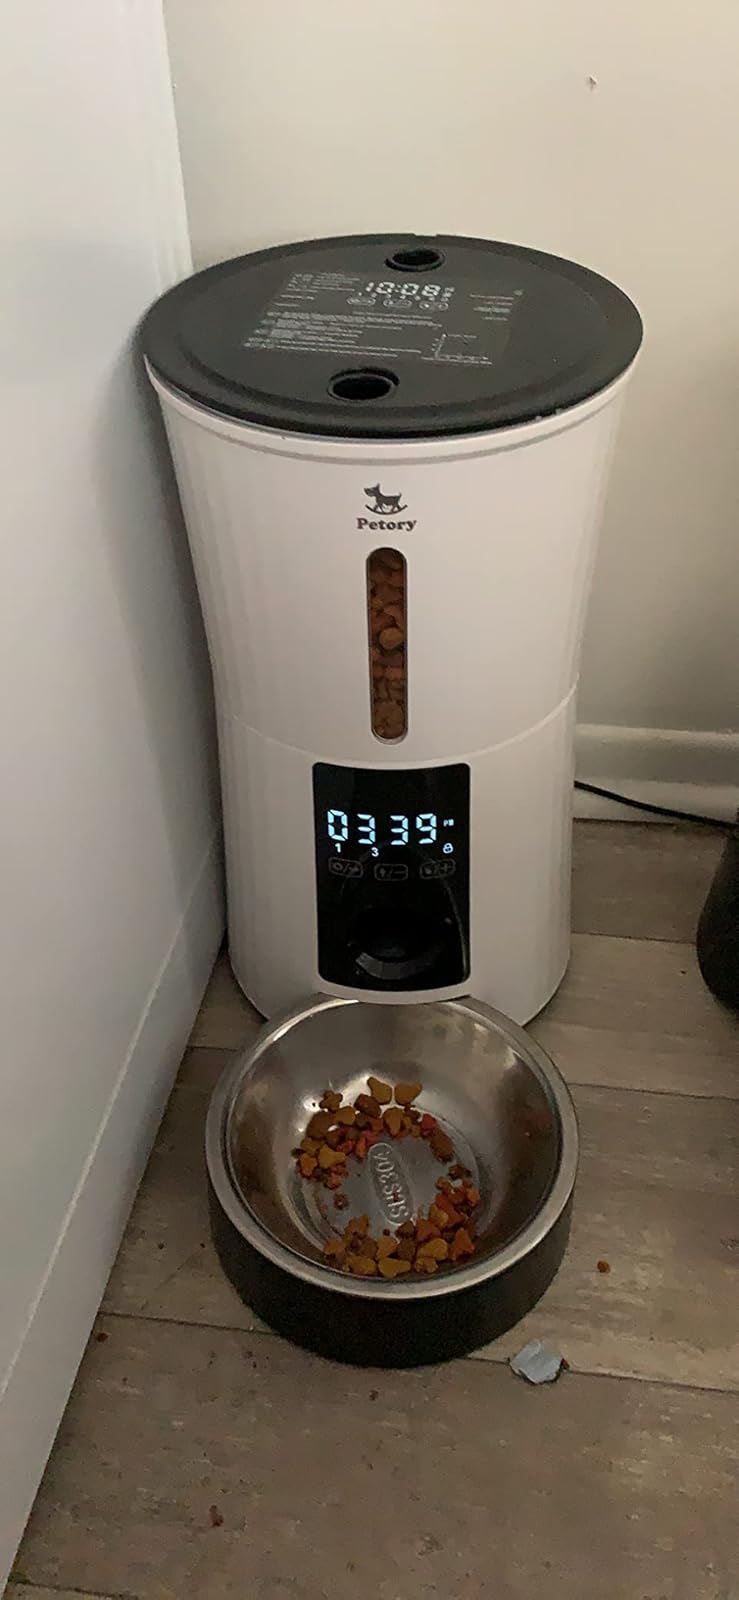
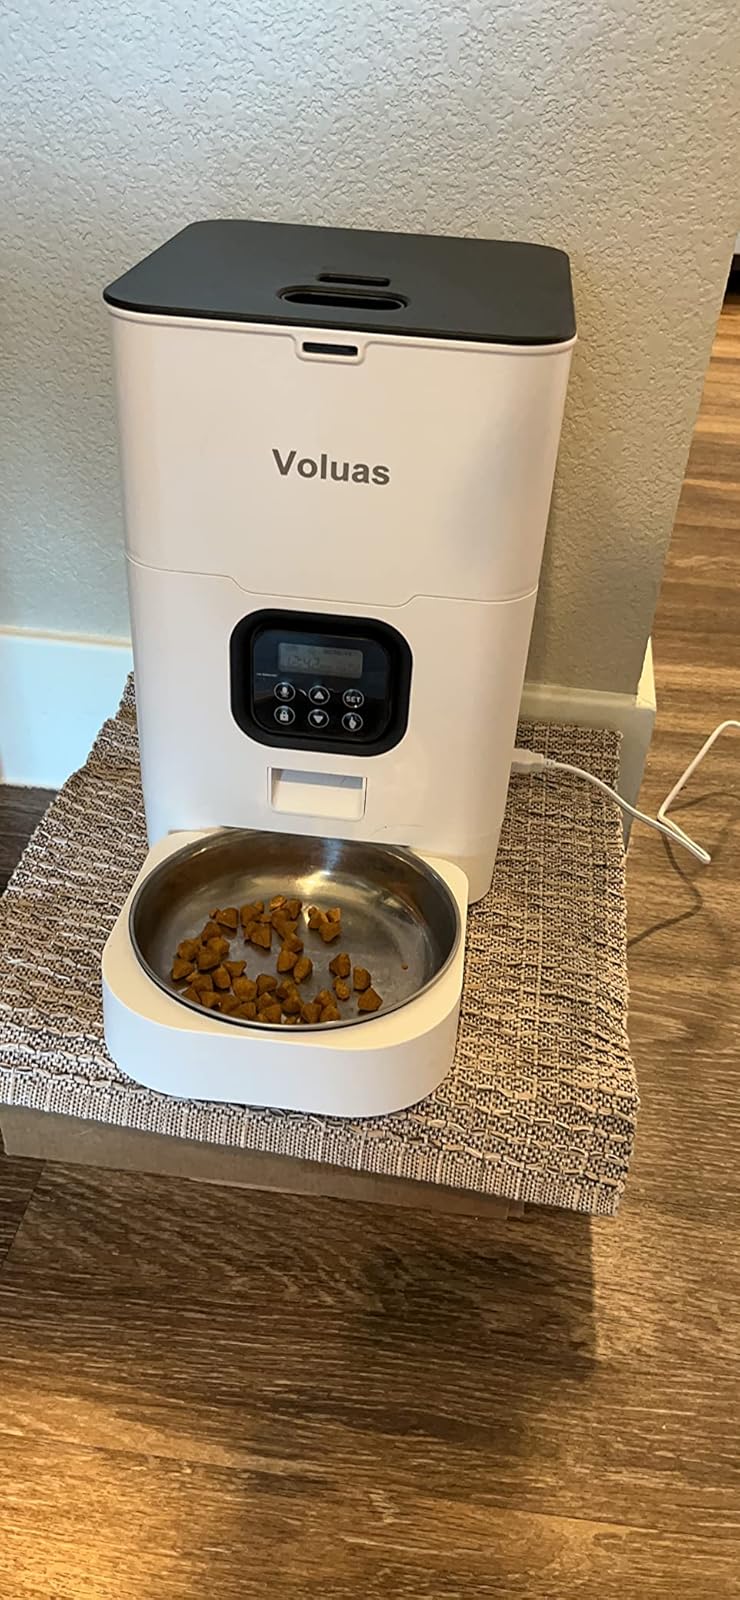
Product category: items_feeder
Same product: no